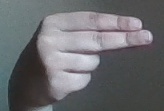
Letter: ain